Tengrism

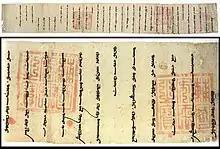
Arghun Khan's 1289 letter to Philip the Fair, in classical Mongolian script. The letter was given to the French king by Buscarel of Gisolfe.

Arghun expressed the association of Tengri with imperial legitimacy and military success. The majesty ("suu") of the khan is a divine stamp granted by Tengri to a chosen individual through which Tengri controls the world order (the presence of Tengri in the khan). In this letter, "Tengri" or "Mongke Tengri" ("Eternal Heaven") is at the top of the sentence. In the middle of the magnified section, the phrase "Tengri-yin Kuchin" ("Power of Tengri") forms a pause before it is followed by the phrase "Khagan-u Suu" ("Majesty of the Khan"):